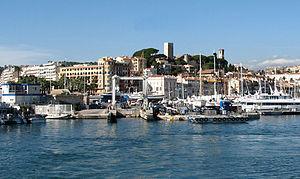
L'hôtel Radisson Blu 1835 ou Radisson blu 1835 Hotel & Thalasso, est un hôtel 5 étoiles ouvert en 2011 après changement d'enseigne du 1835 White Palm, face à la mer et au vieux port de Cannes.